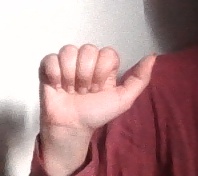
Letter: dhad